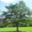
Label: oak_tree